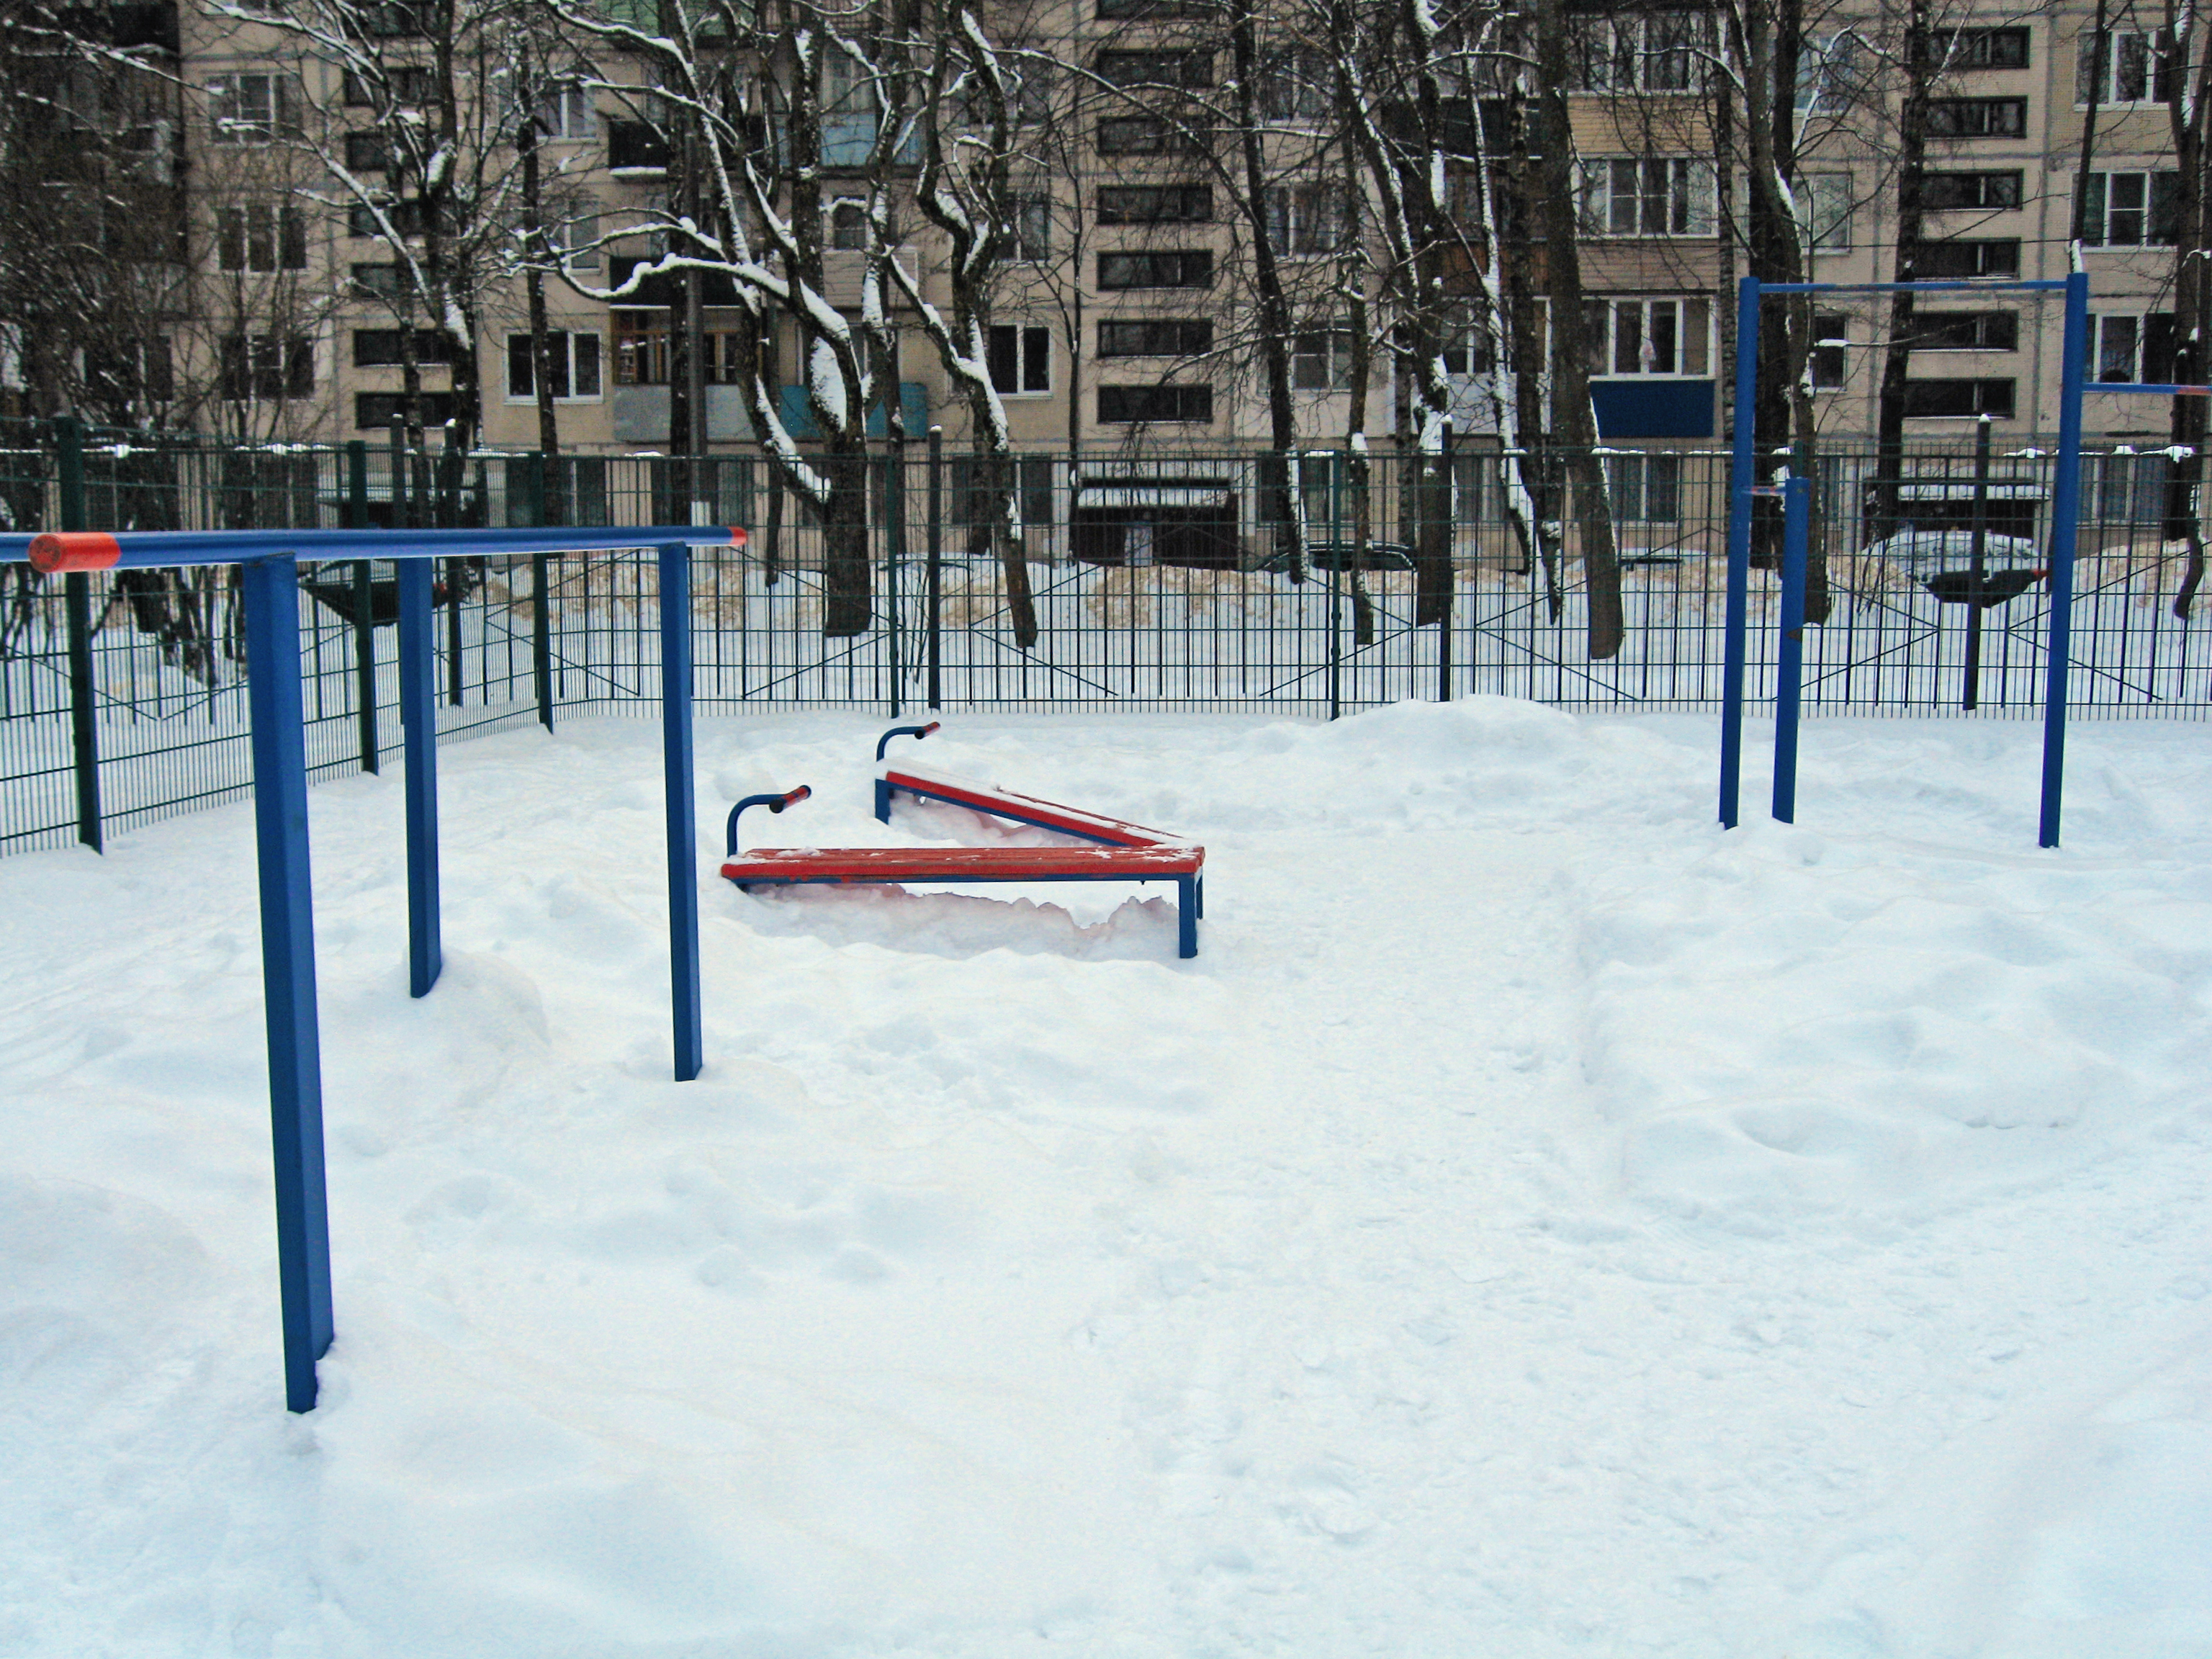
images, snow, building, plant, tree, freezing, wood, urban design, recreation, city, winter, bench, frost, slope, leisure, event, street furniture, electric blue, parking, precipitation, trunk, window, winter storm